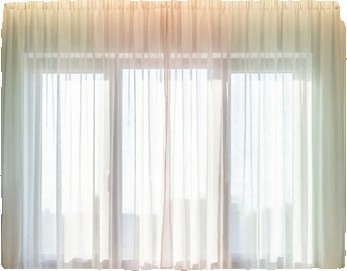
Surface category: curtain